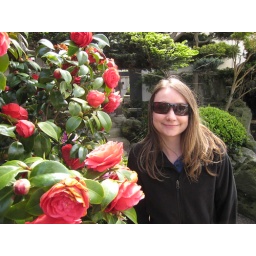
All the plants have flowers in California, even the trees.